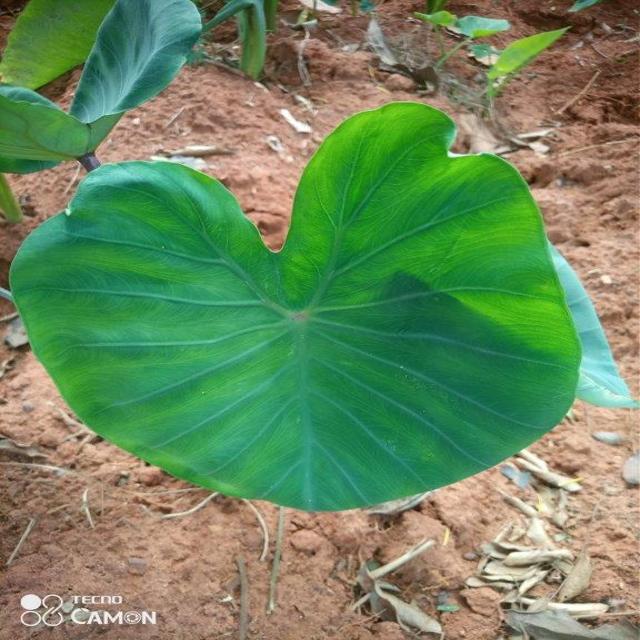
Label: Early_Blight